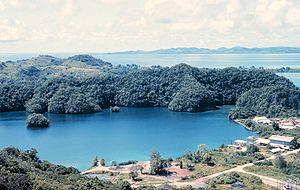
Malakal est une île de l'État de Koror aux Palaos. C'est le site du port de Koror et de la station radio T8AA-AM.